List of Major League Baseball career putouts leaders

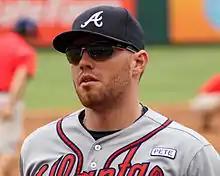
Freddy Freeman, the active leader in putouts and 34th all-time.

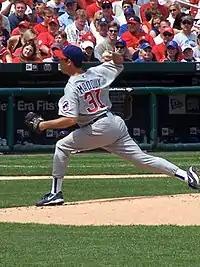
Greg Maddux, the all-time leader in putouts by a pitcher.

The pitcher is the player who pitches the baseball from the pitcher's mound toward the catcher to begin each play, with the goal of retiring a batter, who attempts to either make contact with the pitched ball or draw a walk. The pitcher is often considered the most important player on the defensive side of the game, playing the most difficult and specialized position, and as such is regarded as being at the right end of the defensive spectrum. Pitchers play far less than players at other positions, generally appearing in only two or three games per week; only one pitcher in major league history has appeared in 100 games in a single season. There are many different types of pitchers, generally divided between starting pitchers and relief pitchers, which include the middle reliever, lefty specialist, setup man, and closer. In the scoring system used to record defensive plays, the pitcher is assigned the number 1.